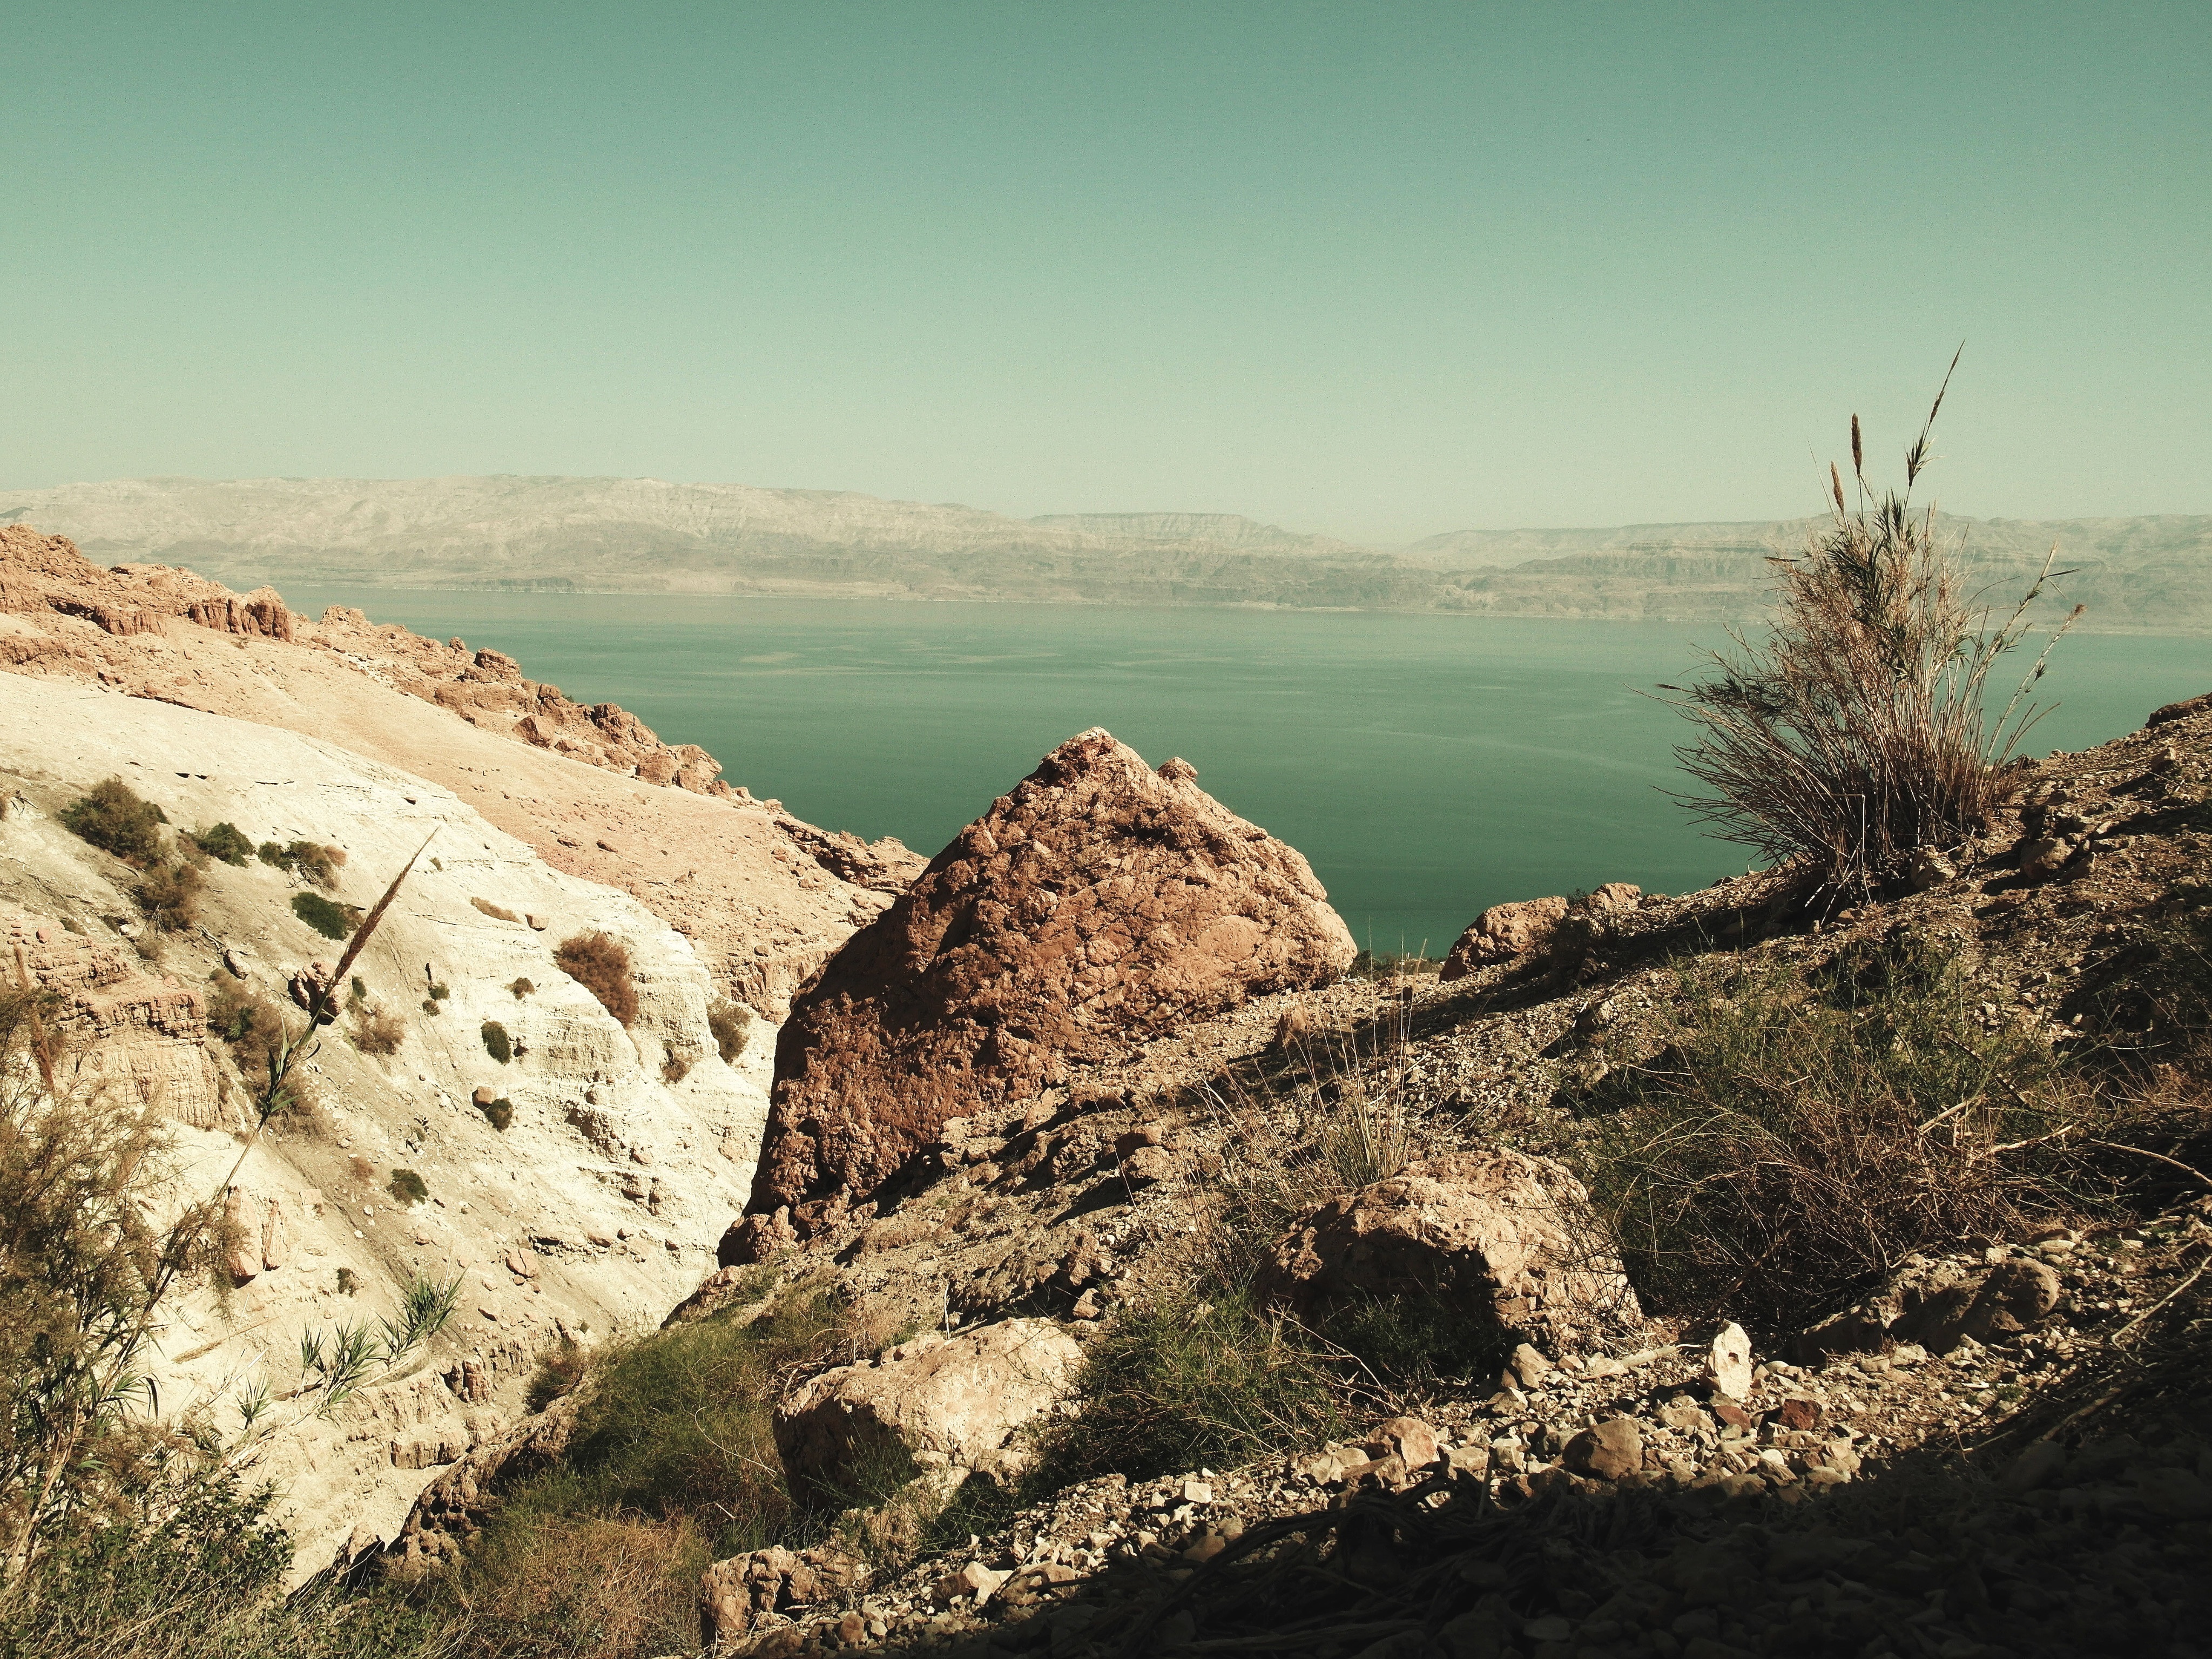
landscape, sea, coast, nature, rock, wilderness, mountain, hill, lake, cliff, terrain, geology, wadi, landform, natural environment, geographical feature, mountainous landforms